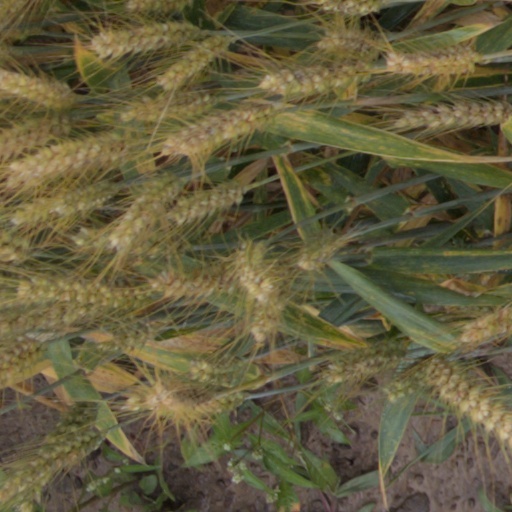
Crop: wheat